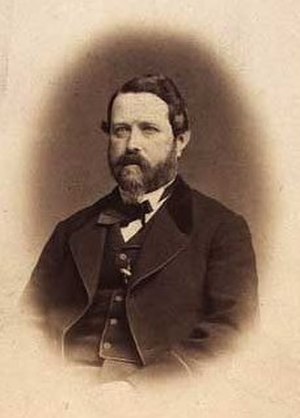
Luis Bramsen
Luis Bramsen
Ludvig Ernst Bramsen, kaldet Luis var en dansk brandforsikringsdirektør.